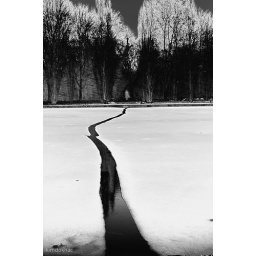
a water path in the icy lake